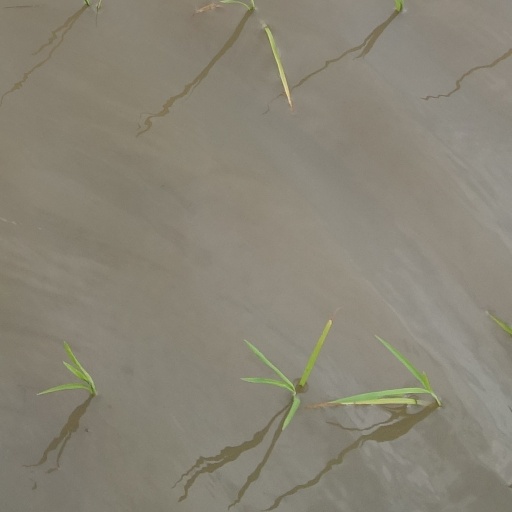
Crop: rice